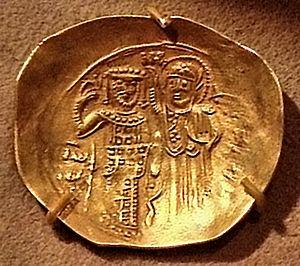
Vestige de l’Empire byzantin ayant résisté à la prise de Constantinople par les croisés en 1204, l’Empire de Nicée, le plus étendu des États grecs, occupait, en Asie Mineure occidentale, une large bande de terre s’étendant de la mer Égée à la mer Noire. Si Nicée demeura sa capitale et le siège du patriarcat pendant toute sa brève histoire, les empereurs établirent leur résidence et le siège du gouvernement à Nymphaion, ville de Lydie, moins exposée aux armées ennemies. Se défendant à la fois contre les États successeurs et le sultanat seldjoukide, Théodore Iᵉʳ Laskaris réussit à édifier un État politiquement stable et économiquement viable en Asie Mineure. Ses successeurs, Jean III Doukas Vatatzès et Théodore II Laskaris, étendirent le territoire de l’empire en Europe, encerclant progressivement Constantinople. Après avoir écarté Jean IV Lascaris, le successeur légitime de Théodore II, Michel VIII Paléologue parvint à reprendre la ville en 1261.
L’histoire de l’Empire byzantin s’étend du IVᵉ siècle à 1453. En tant qu’héritier de l’Empire romain, l’Empire romain d’Orient, aussi nommé l’Empire byzantin, puise ses origines dans la fondation même de Rome. Dès lors, le caractère prédominant de l’histoire byzantine est l’exceptionnelle longévité de cet empire pourtant confronté à d’innombrables défis tout au long de son existence comme en témoigne le grand nombre de sièges que dut subir sa capitale, Constantinople. La création de cette dernière par Constantin en 330 peut constituer un deuxième point de départ à l’histoire de l’Empire byzantin avec la division définitive de l’Empire romain en 395. En effet, l'emplacement de Constantinople au carrefour entre l'Orient et l'Occident contribua grandement à l'immense richesse de l'Empire byzantin. Cette richesse couplée à son très grand prestige firent de lui un empire respecté mais aussi très convoité. En outre, la richesse des sources historiques byzantines permet d'avoir un aperçu complet et détaillé de l'histoire byzantine, bien que l’impartialité des historiens, souvent proches du pouvoir, est parfois contestable.
Jean III Doukas Vatatzès, né à Didymotique en Thrace vers 1192, et mort le 3 ou le 17 novembre 1254 à Nymphaion est un empereur byzantin en exil à Nicée ayant régné de 1221 à 1254.